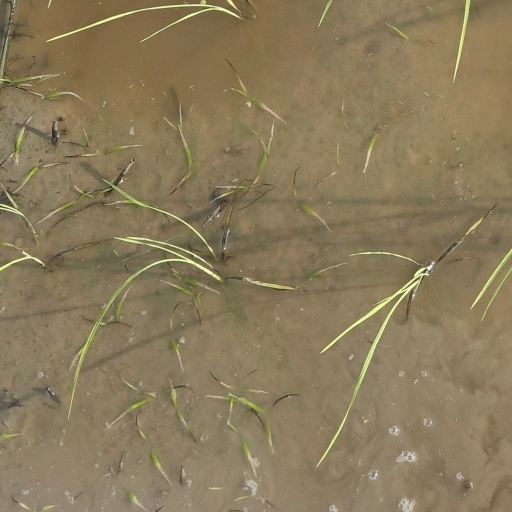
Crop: rice